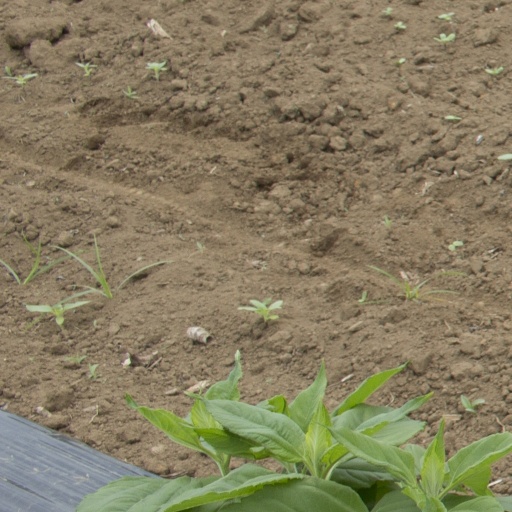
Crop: Jerusalem artichoke